Miami-Dade Public Library System

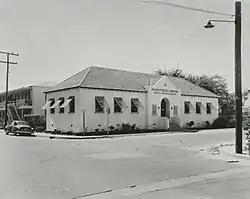
Street view of Dorsey Memorial Library

In 1936, Paul Laurence Dunbar Library opened in a building donated by Annie Coleman, president of the Friendship Garden and Civic Club, to serve citizens of Overtown. In 1938, the facility was made part of Miami's library system and renamed the Dunbar Branch Library. This was the first public library serving the Black community.